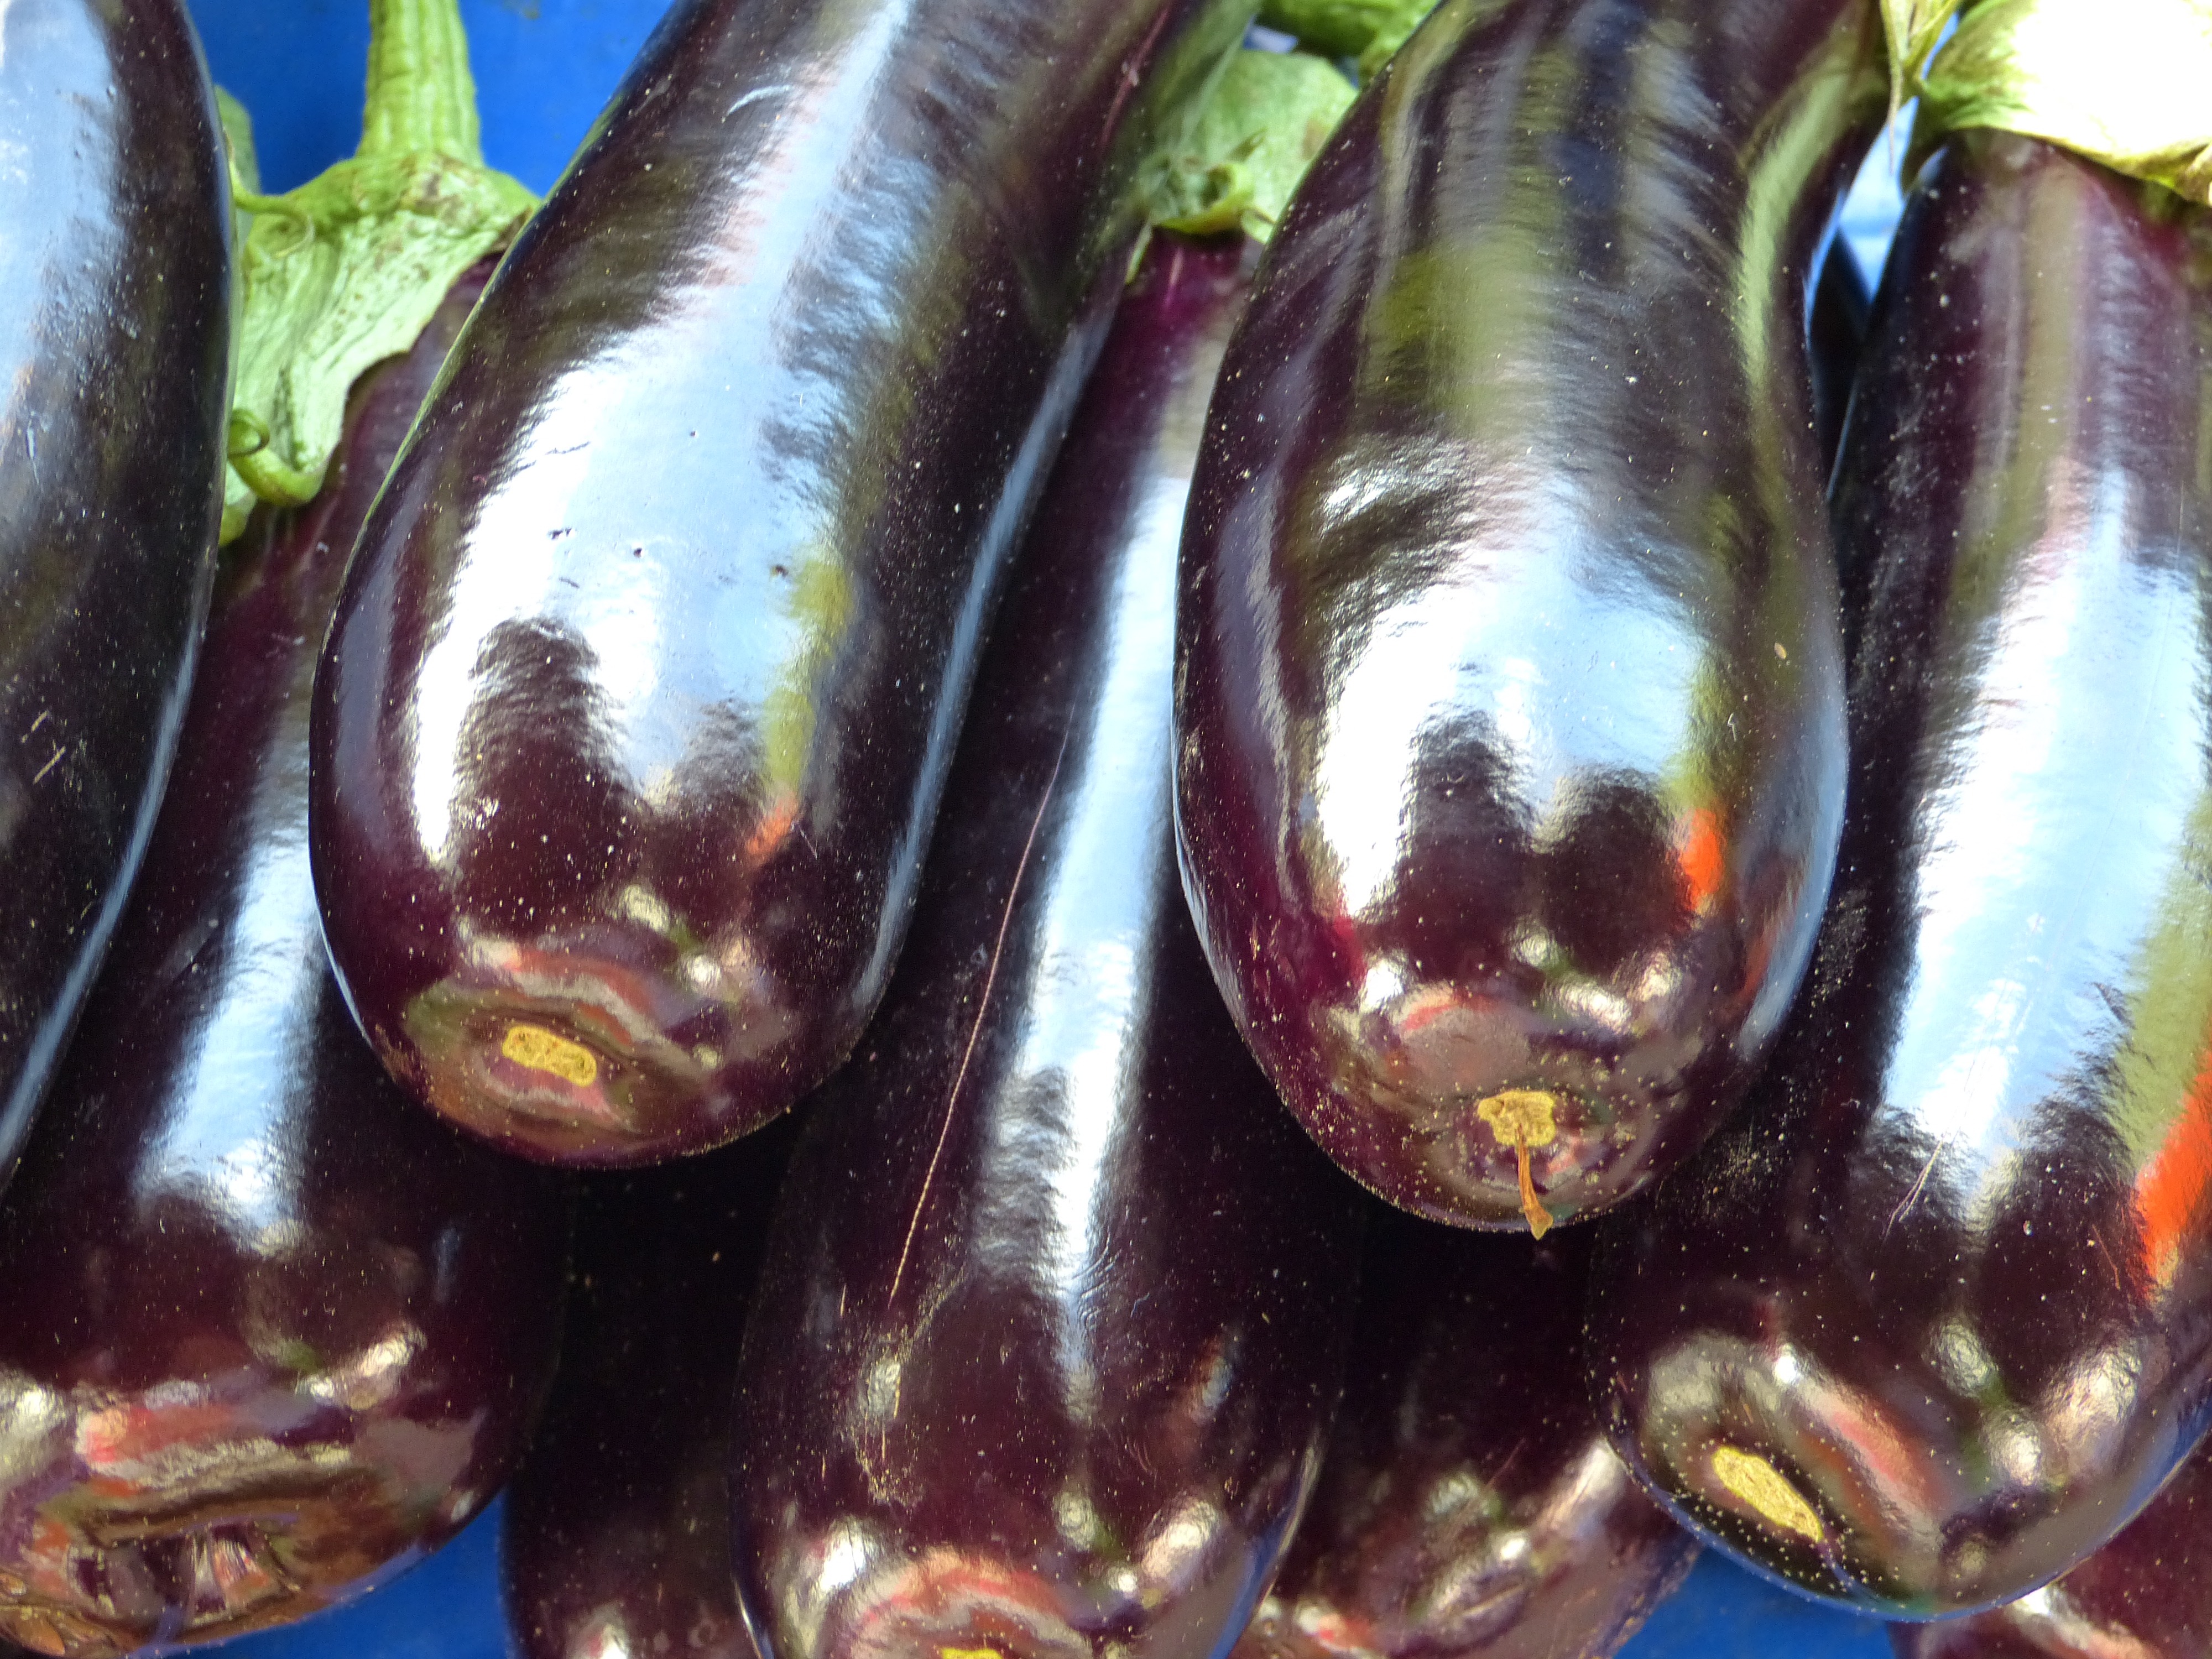
dark, food, produce, vegetable, mussel, vegetables, eggplant